Toba people

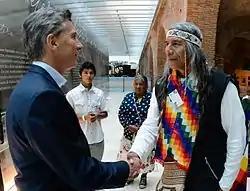
Félix Díaz meets with Argentina President, Mauricio Macri.

On December 17, a week after officially being recognized as the President of Argentina, Macri held talks with Díaz and other Indigenous leaders such as Relmu Ñamku. In February 2016, it was rumored that Díaz could be chosen to serve as president of the National Institute of Indigenous Affairs (INAI). This rumor was confirmed by Relmu Ñamku, one of those present during initial talks between Díaz and Macri. However, Raúl Eduardo Rudiaz was assigned as president of the institute instead. In an interview, Díaz confirmed that one of the points of the agreement that had been signed by Macri was that the INAI be presided over by an Indigenous person. Despite the seeming lack of progress, Díaz continued to express hope that Macri would abide by the compromise act he had signed.